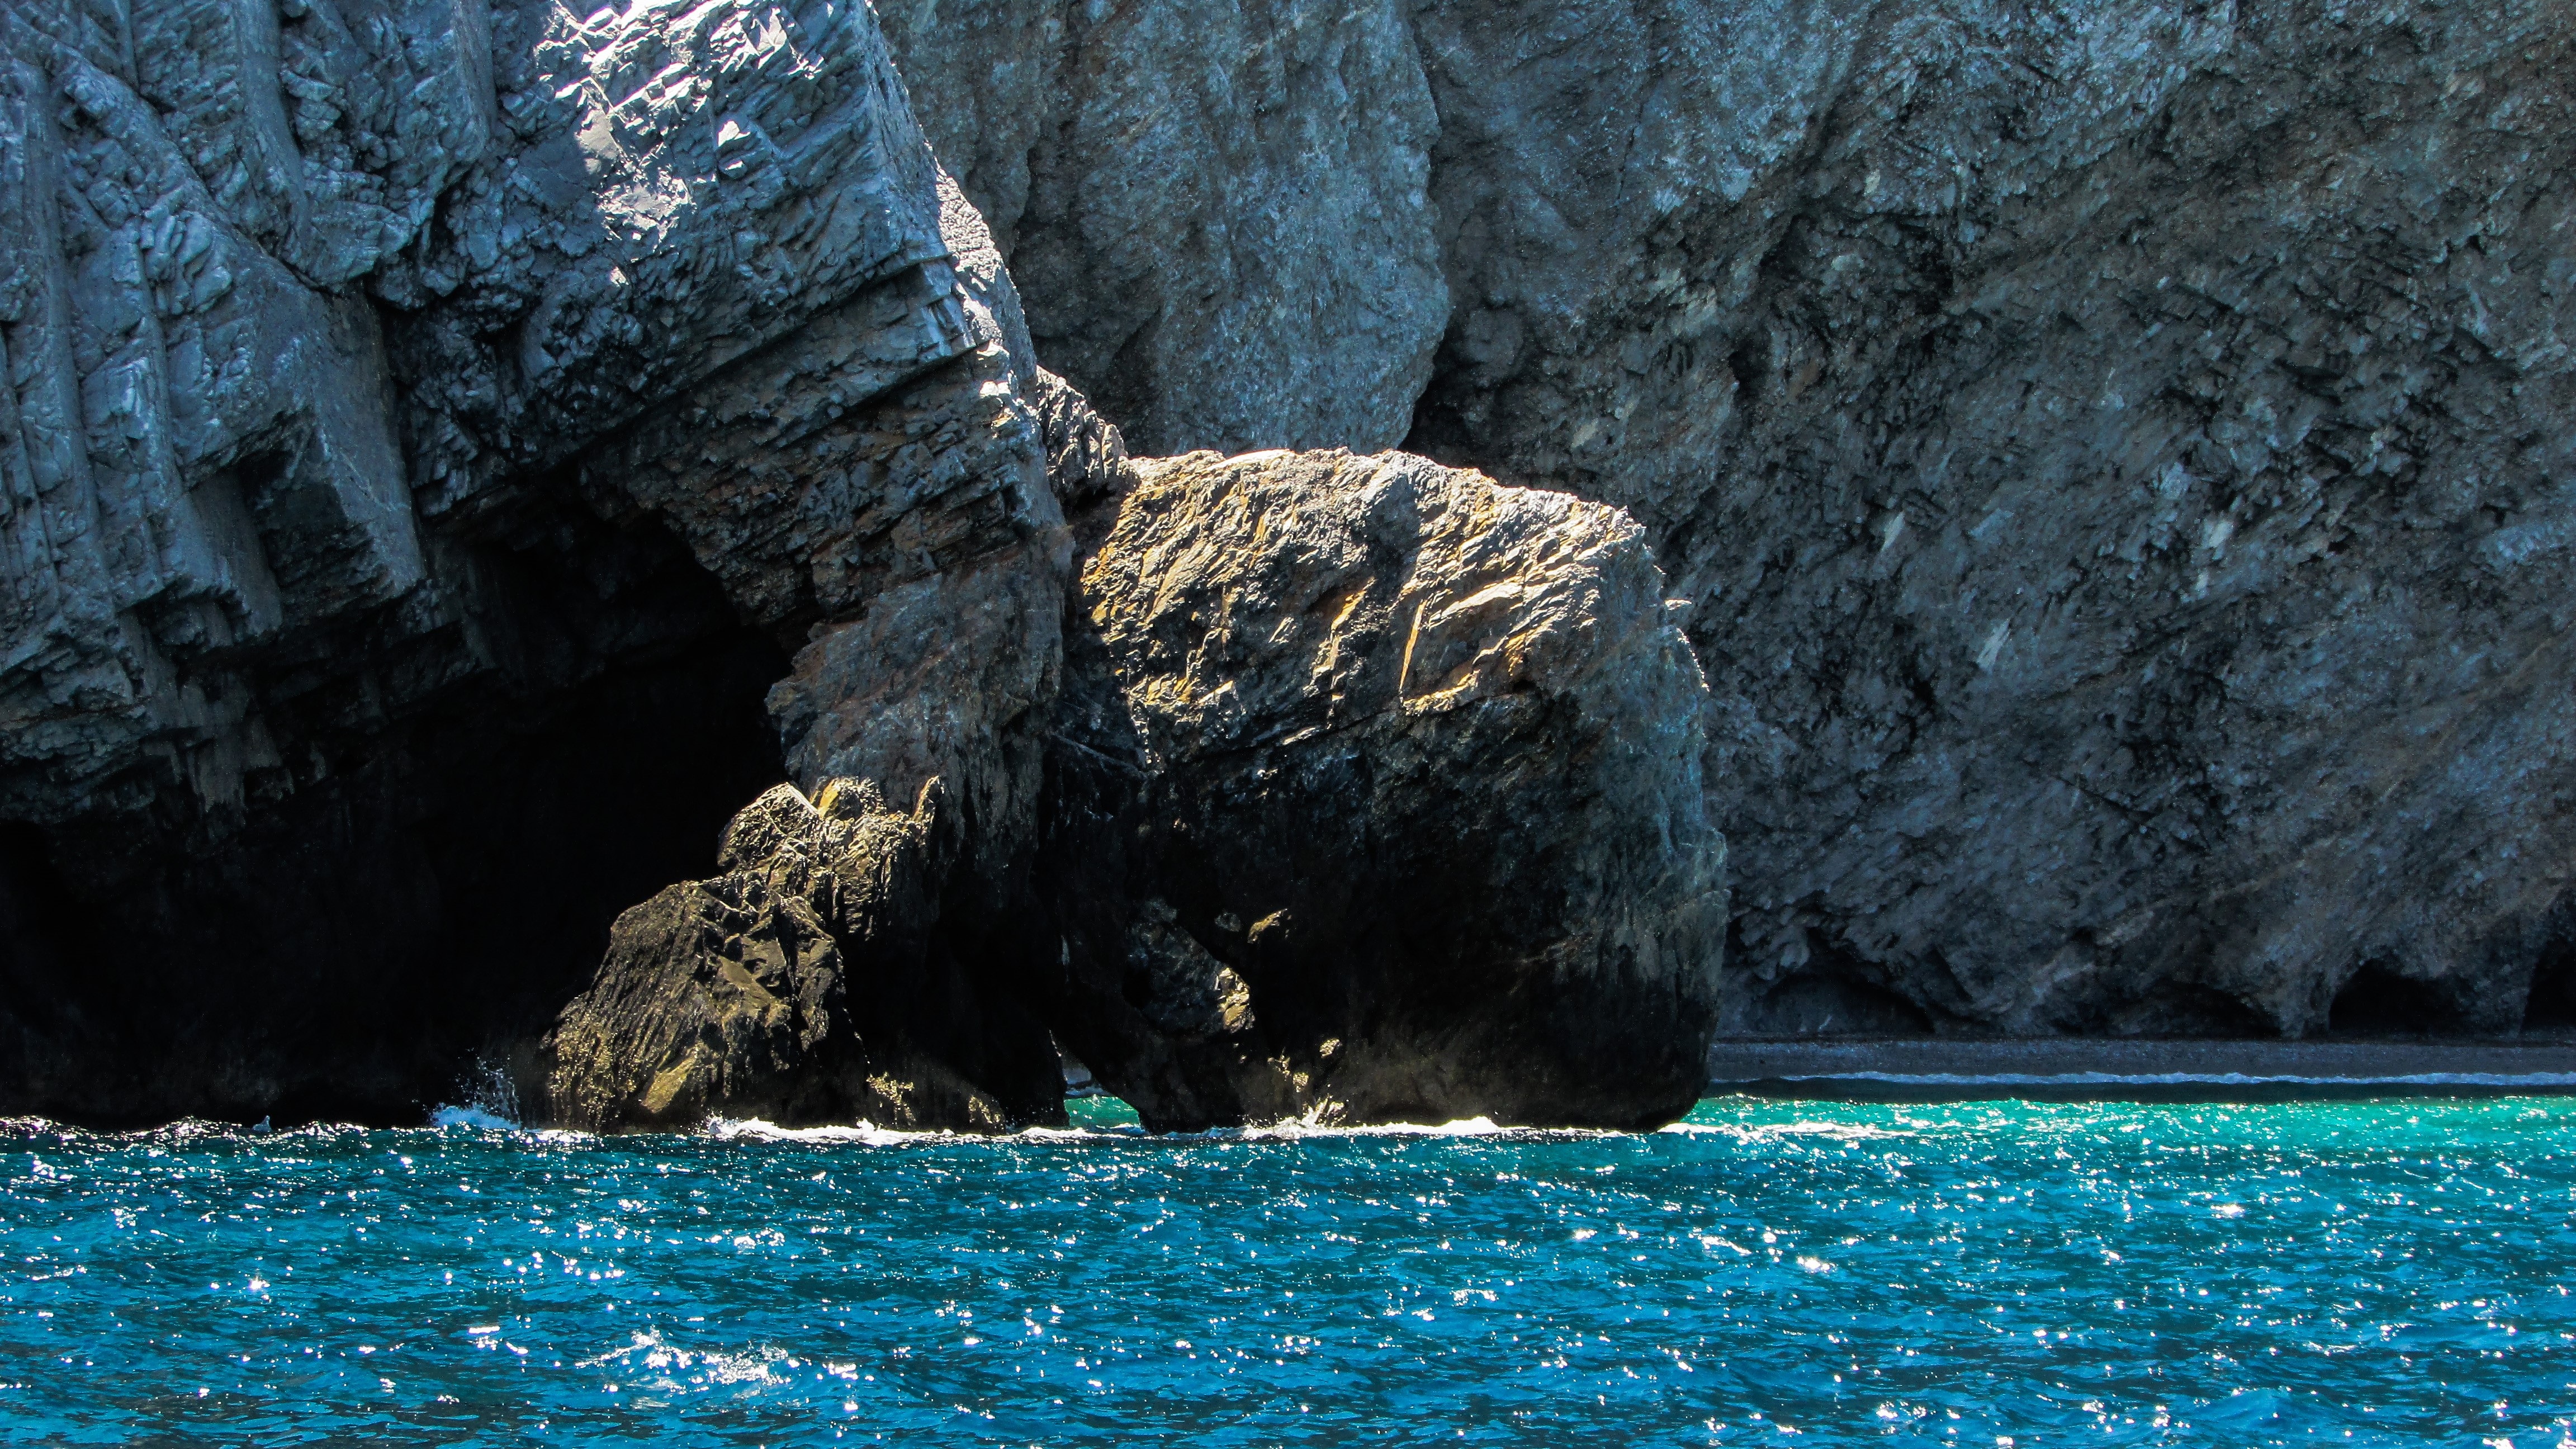
sea, coast, nature, rock, ocean, summer, coastline, formation, cave, mediterranean, scenic, scenery, island, blue, terrain, cliffs, greece, dramatic, skiathos, landform, sea cave, sporades, geographical feature